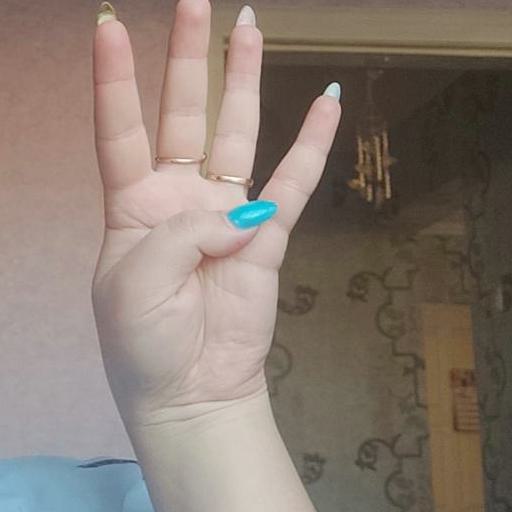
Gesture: four